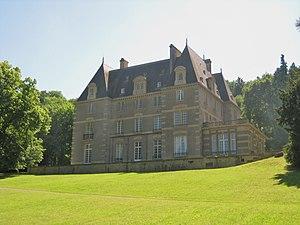
Hayange est une commune française située dans le département de la Moselle et le pays thionvillois. Située en Lorraine, elle fait partie depuis le 1ᵉʳ janvier 2016, de la région administrative Grand Est.